Espostoa frutescens

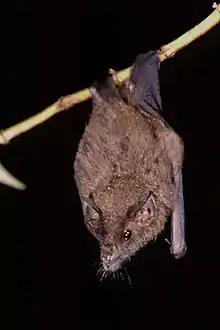
Geoffroy's tailless bat

"Espostoa frutescens" is a cactus that grows up to 2 meters tall, with branches emerging from its base. The upright shoots range from 0.5 to 2 meters in length and 6 to 10 centimeters in diameter. The plant has 22 to 28 low, rounded ribs with closely spaced, elliptical, light brown woolly areoles. It bears 40 or more light yellow, needle-like spines that are 4 to 8 millimeters long, sometimes with a single central spine 1 to 2.5 centimeters long. The cephalium, measuring 20 to 50 centimeters long, has five to seven ribs and is covered in light brown wool up to 3 centimeters long.